Lottery scam

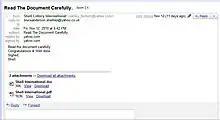
Image of lottery winner email scam

A lottery scam is a type of advance-fee fraud which begins with an unexpected email notification, phone call, or mailing (sometimes including a large check) explaining that "You have won!" a large sum of money in a lottery. The recipient of the message—the target of the scam—is usually told to keep the notice secret, "due to a mix-up in some of the names and numbers," and to contact a "claims agent." After contacting the agent, the target of the scam will be asked to pay "processing fees" or "transfer charges" so that the winnings can be distributed, but will never receive any lottery payment. Many email lottery scams use the "names" of legitimate lottery organizations or other legitimate corporations/companies, but this does not mean the legitimate organizations are in any way involved with the scams.